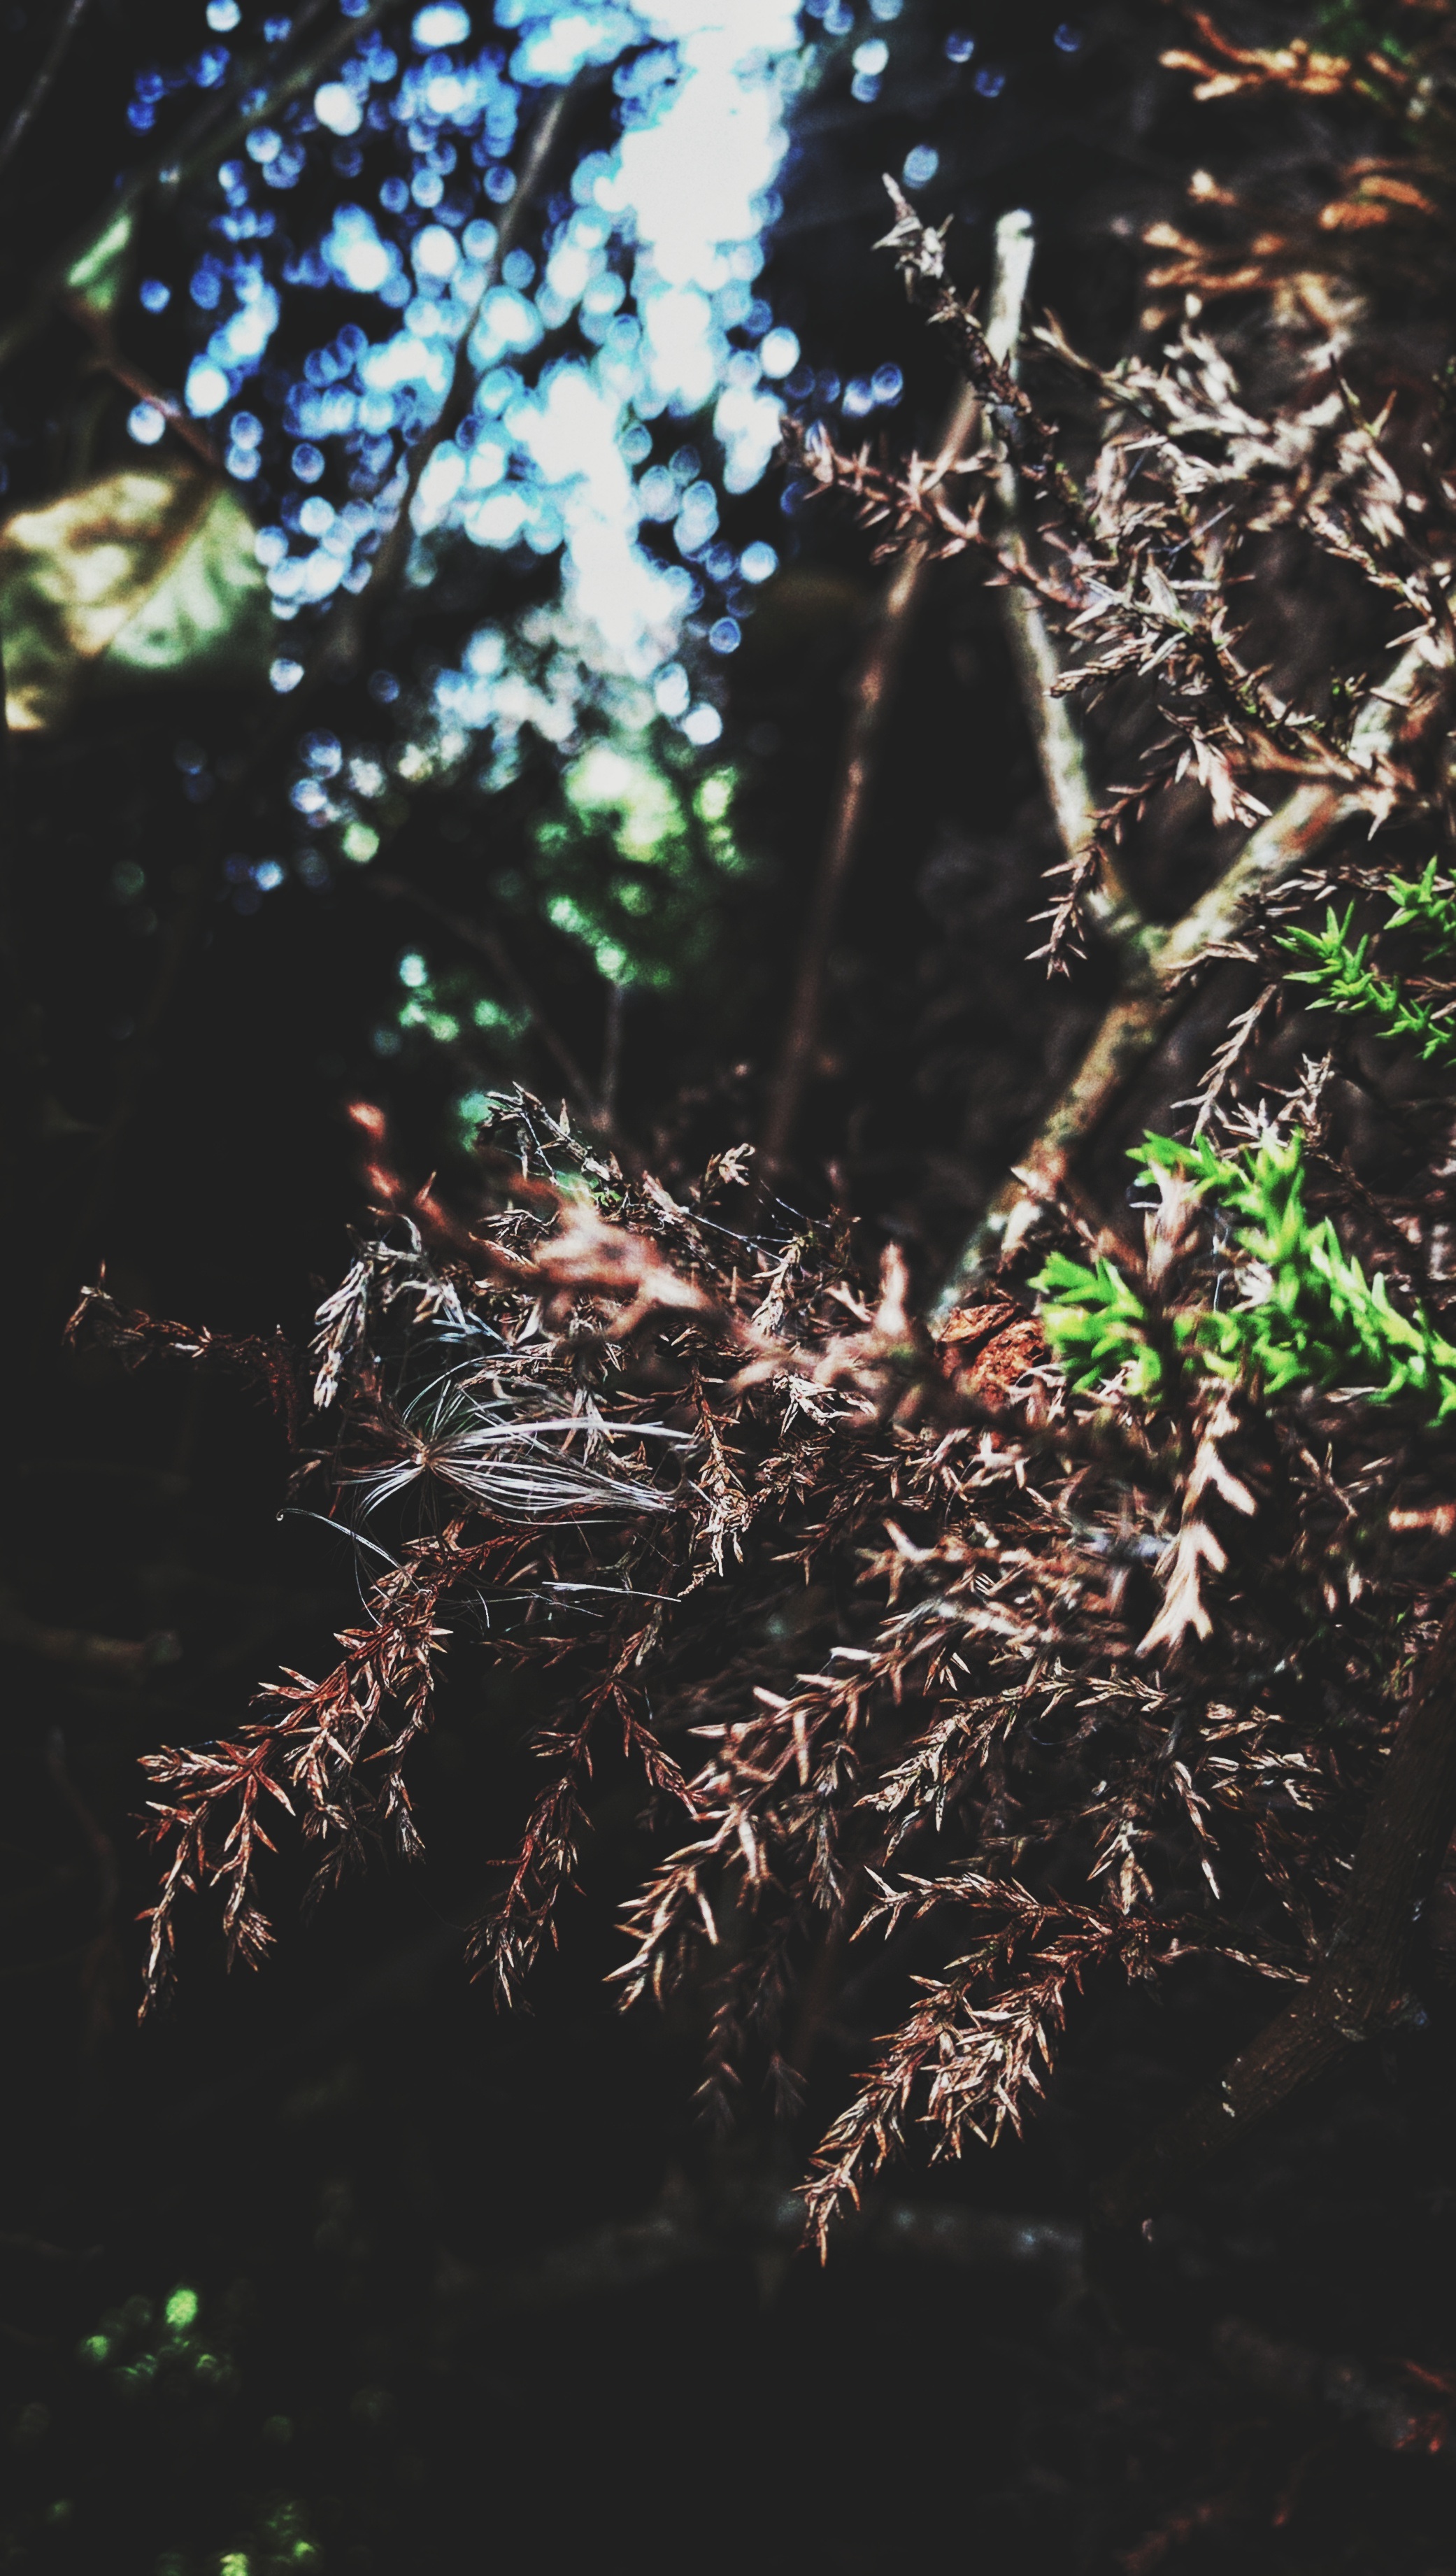
tree, nature, branch, plant, leaf, flower, green, insect, autumn, soil, flora, fauna, invertebrate, macro photography, woody plant